Power Macintosh 5200 LC

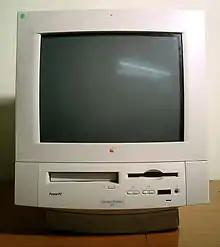
A Macintosh Performa 5200

The Power Macintosh 5200 LC and Power Macintosh 5300 LC are a line of personal computers that were a part of Apple Computer's Power Macintosh, LC, and Performa families of Macintosh computers. It was mainly sold in the North American education market. When it was sold to the consumer market, they were marketed as the Performa 5200 and Performa 5300.